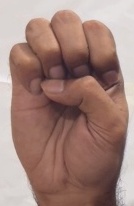
ASL sign: E